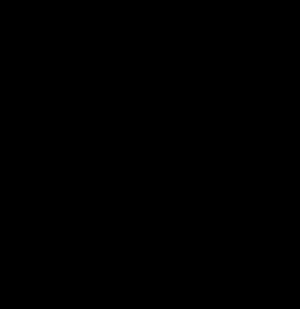
Les triazolobenzodiazépines sont une sous-classe de la famille des benzodiazépines. Ce sont les benzodiazépines de deuxième génération.